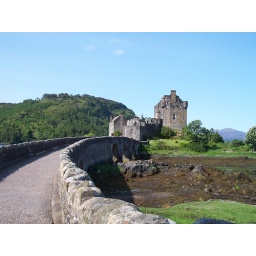
Eilean Donan castle and her bridge in Scotland